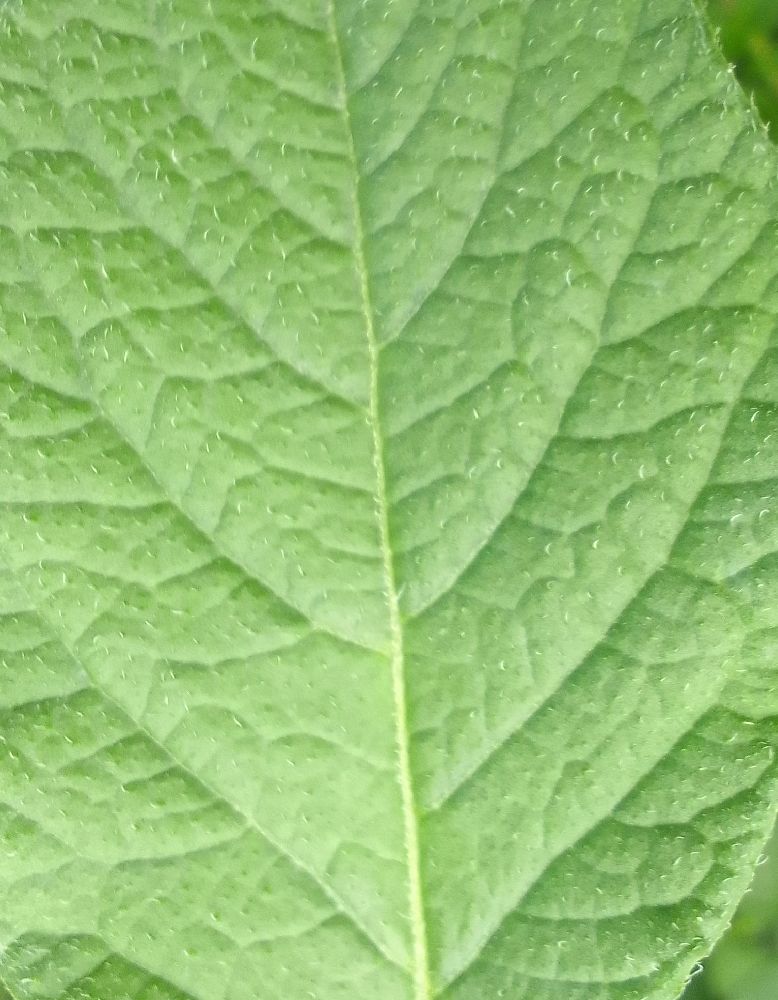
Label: Healthy